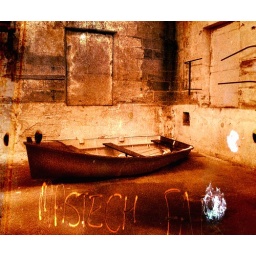
Abandoned boat in derelict building